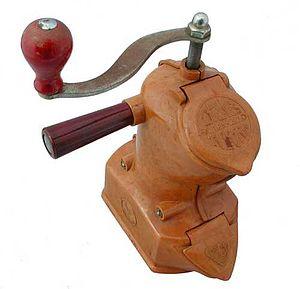
Moulin à café réalisé en Bakélite Pe De année 1935
Pe De est une marque allemande déposée par Peter Dienes en 1869 pour des moulins à café.